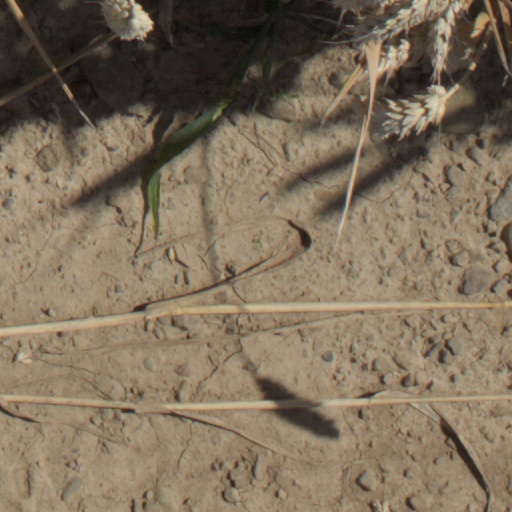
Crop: wheat